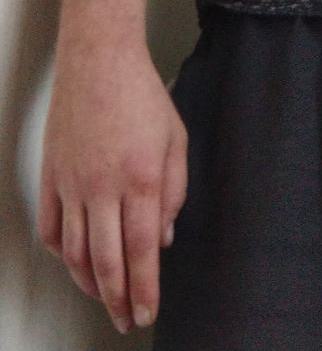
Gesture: no_gesture